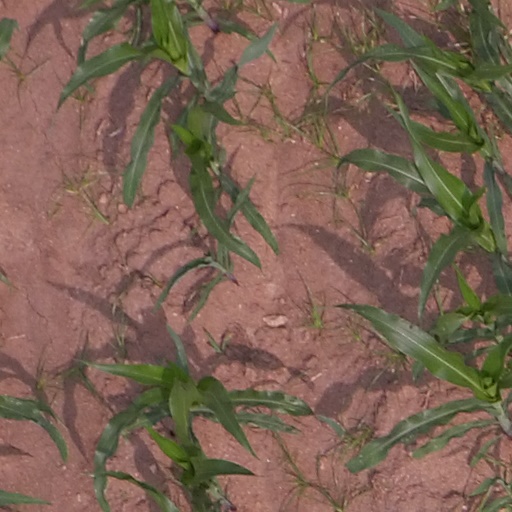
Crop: maize; corn